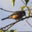
Label: bird